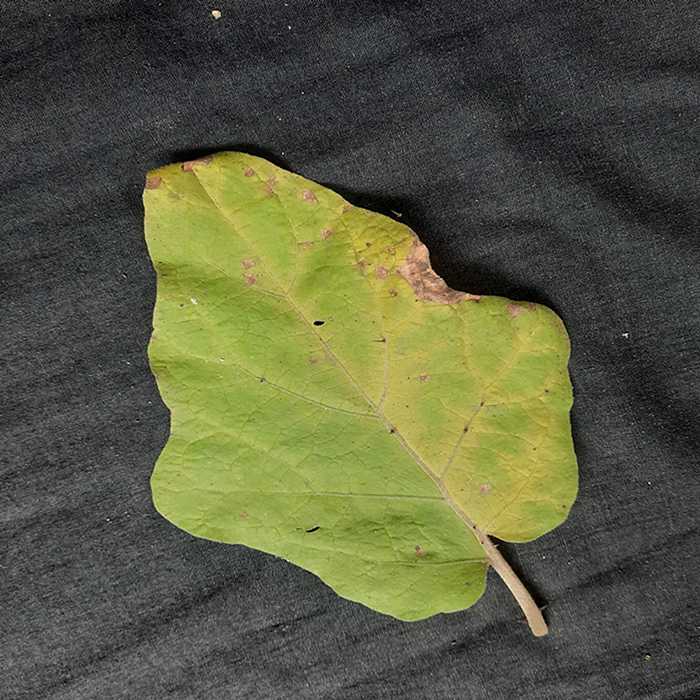
Plant: Eggplant
Label: Eggplant verticillium wilt